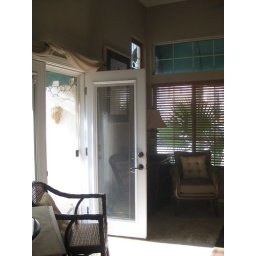
french doors with blinds inside window pane in 2nd bedroom